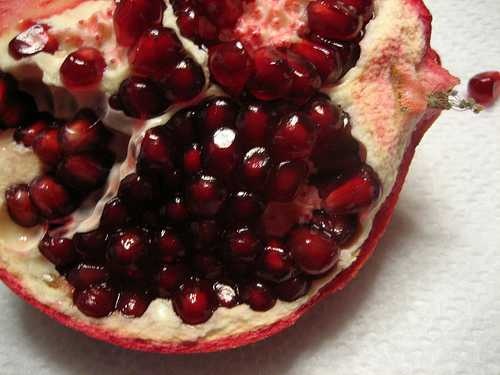
Label: Pomegranate